Question: Please indicate a possible affordance area of golf_clubs that can be used for holding
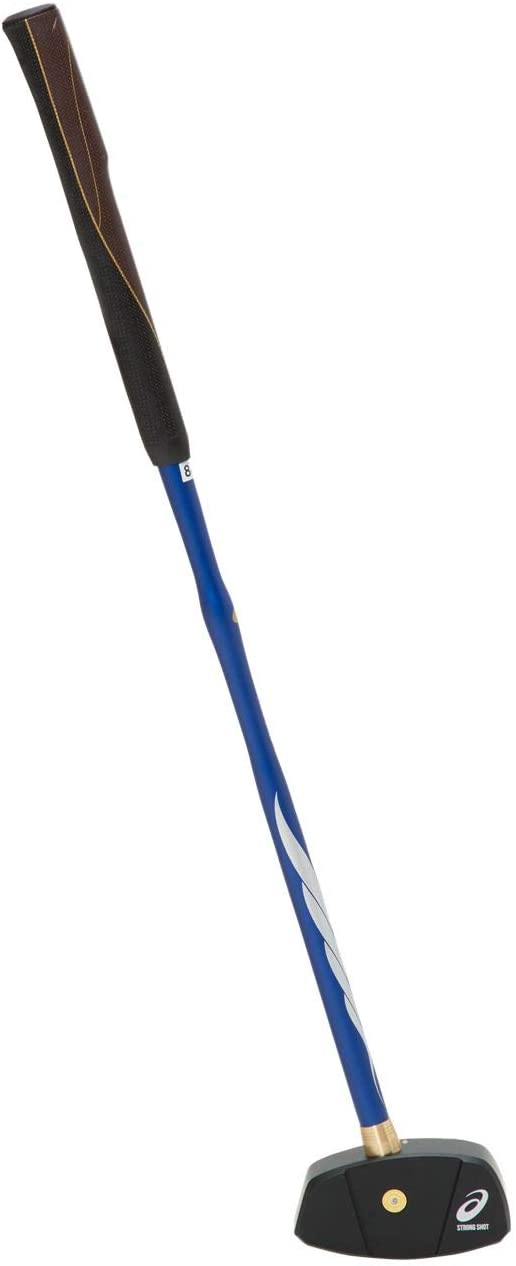
Answer: [4.419, 7.627, 237.027, 621.56]